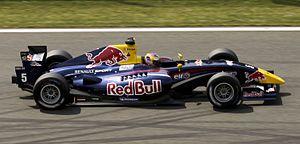
Jean-Éric Vergne ou JEV, né le 25 avril 1990 à Pontoise, est un pilote automobile français. De 2012 à 2014, il effectue 58 Grands Prix de Formule 1 avec la Scuderia Toro Rosso. De 2015 à février 2017, il est pilote d'essais de la Scuderia Ferrari. Vergne, qui participe au championnat de Formule E FIA depuis 2014, est sacré champion en 2017-2018 et 2018-2019.